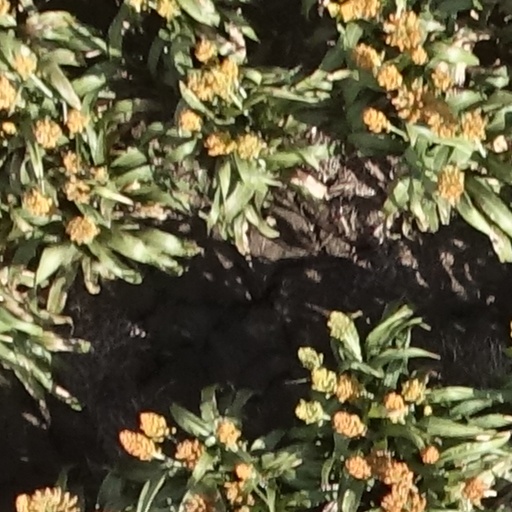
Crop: sorghum